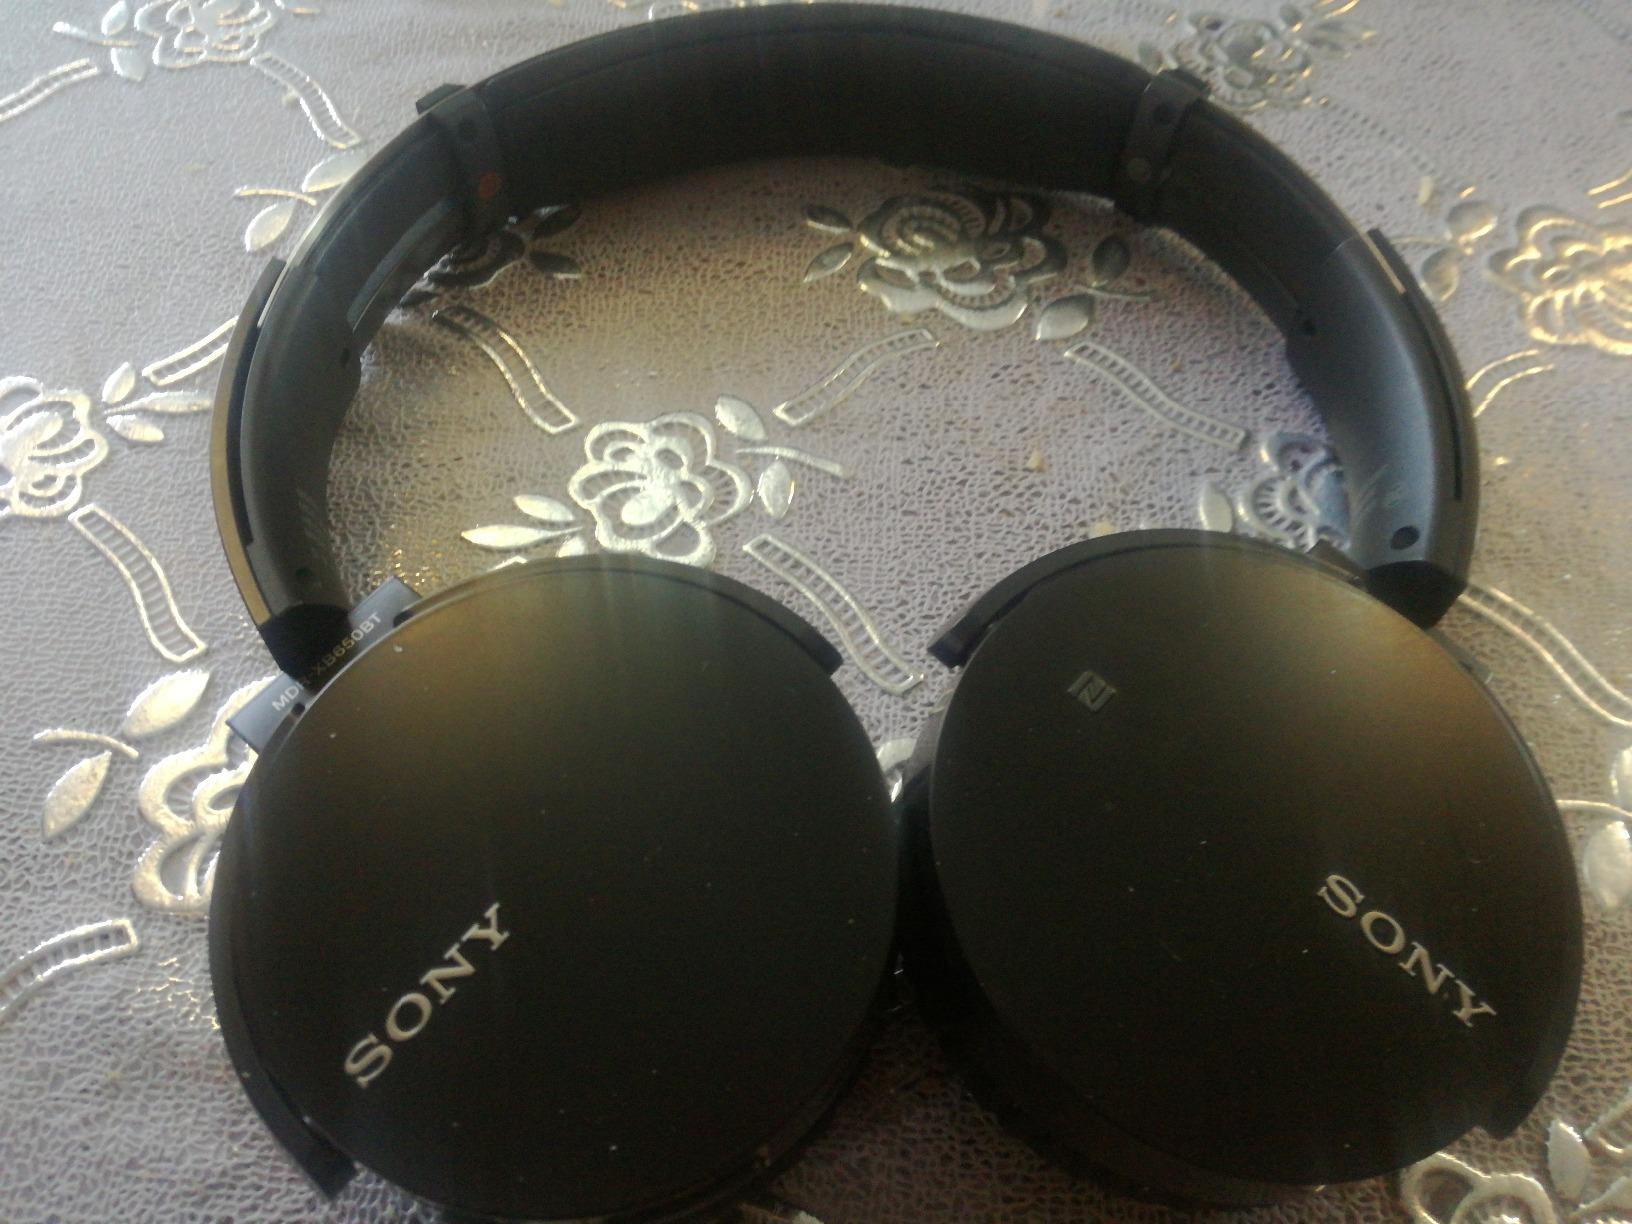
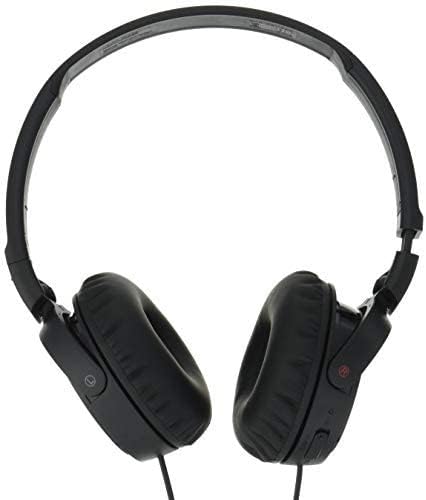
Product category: headphones
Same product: no